Military history of Italy during World War II

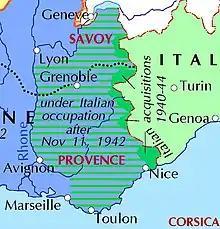
Italian occupation of France (1940–1943) during World War II

On 10 June 1940, as the French government fled to Bordeaux during the German invasion, declaring Paris an open city, Mussolini felt the conflict would soon end and declared war on Britain and France. As he said to the Army's Chief-of-Staff, Marshal Badoglio: